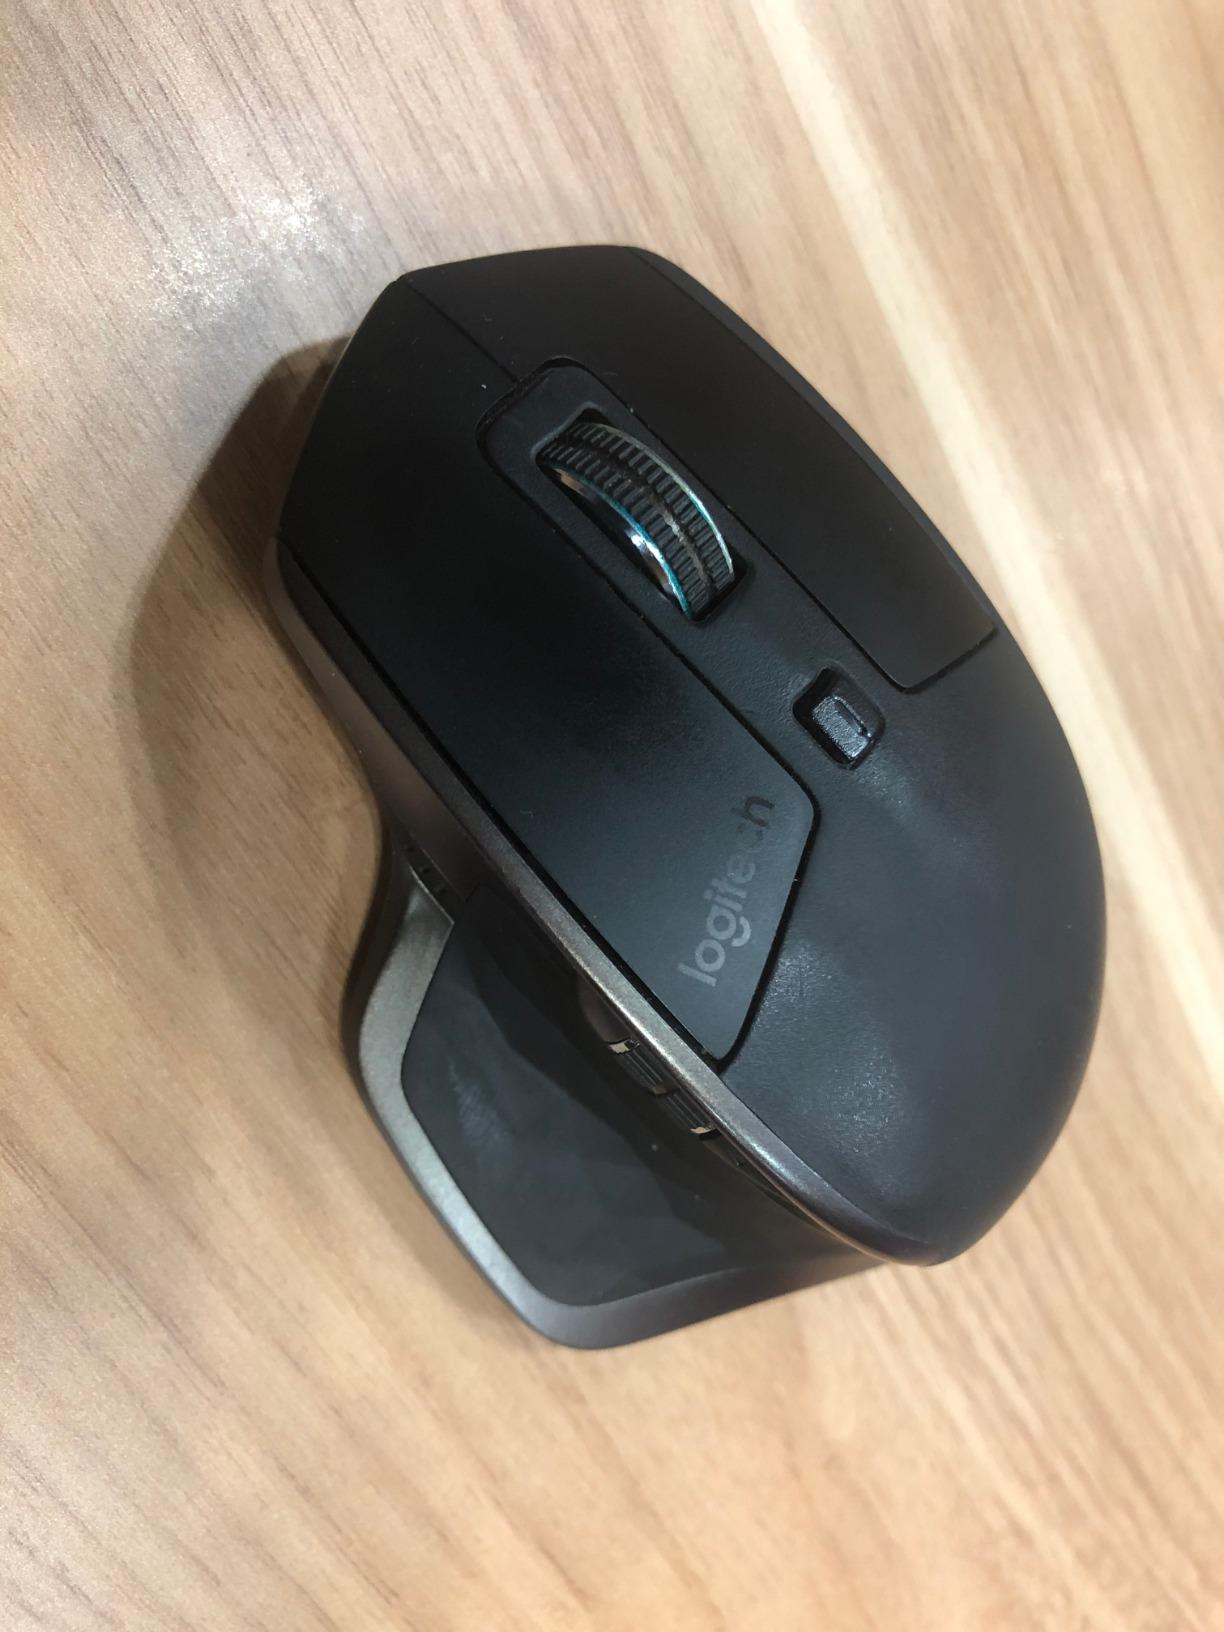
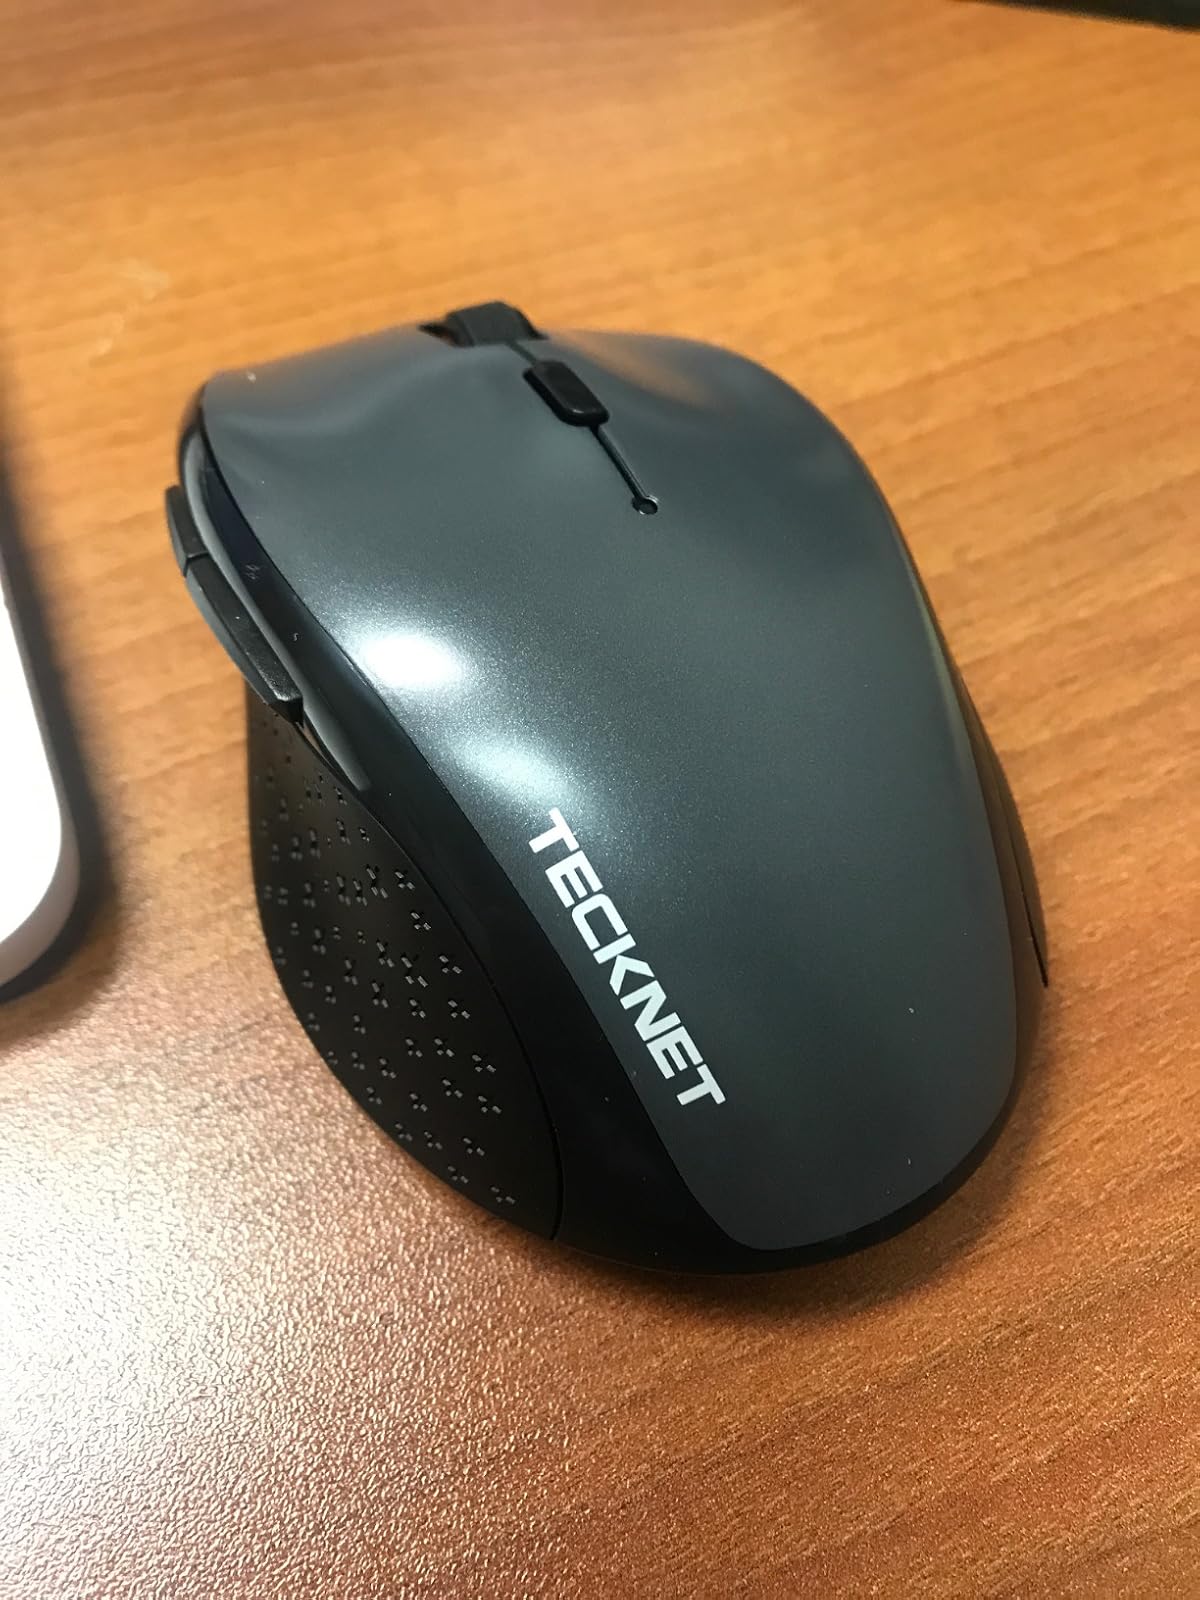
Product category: mouse
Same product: no